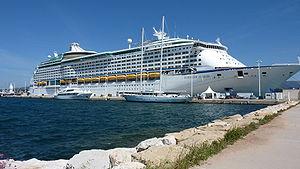
La Royal Caribbean International est une compagnie maritime américano-norvégienne spécialisée dans les navires de croisières. Elle est basée à Miami en Floride. Elle fait partie du groupe Royal Caribbean Cruise Line.
Le Voyager of the Seas est un navire de croisière de classe Voyager appartenant à Royal Caribbean International. Construit en 1999, il peut accueillir à son bord plus de 3000 passagers. Il fut construit aux chantiers Aker Finnyards à Turku en Finlande.